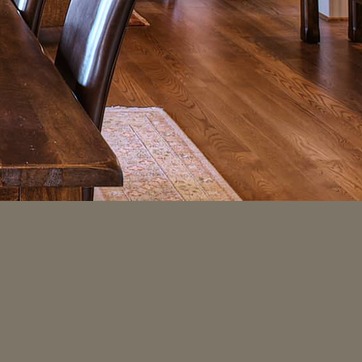
Material: carpet